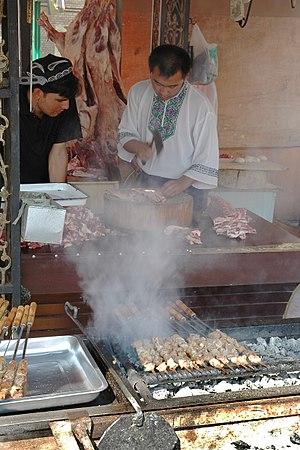
La grillade, qui au sens premier du terme constitue l'action de griller, connait quatre sens en cuisine :